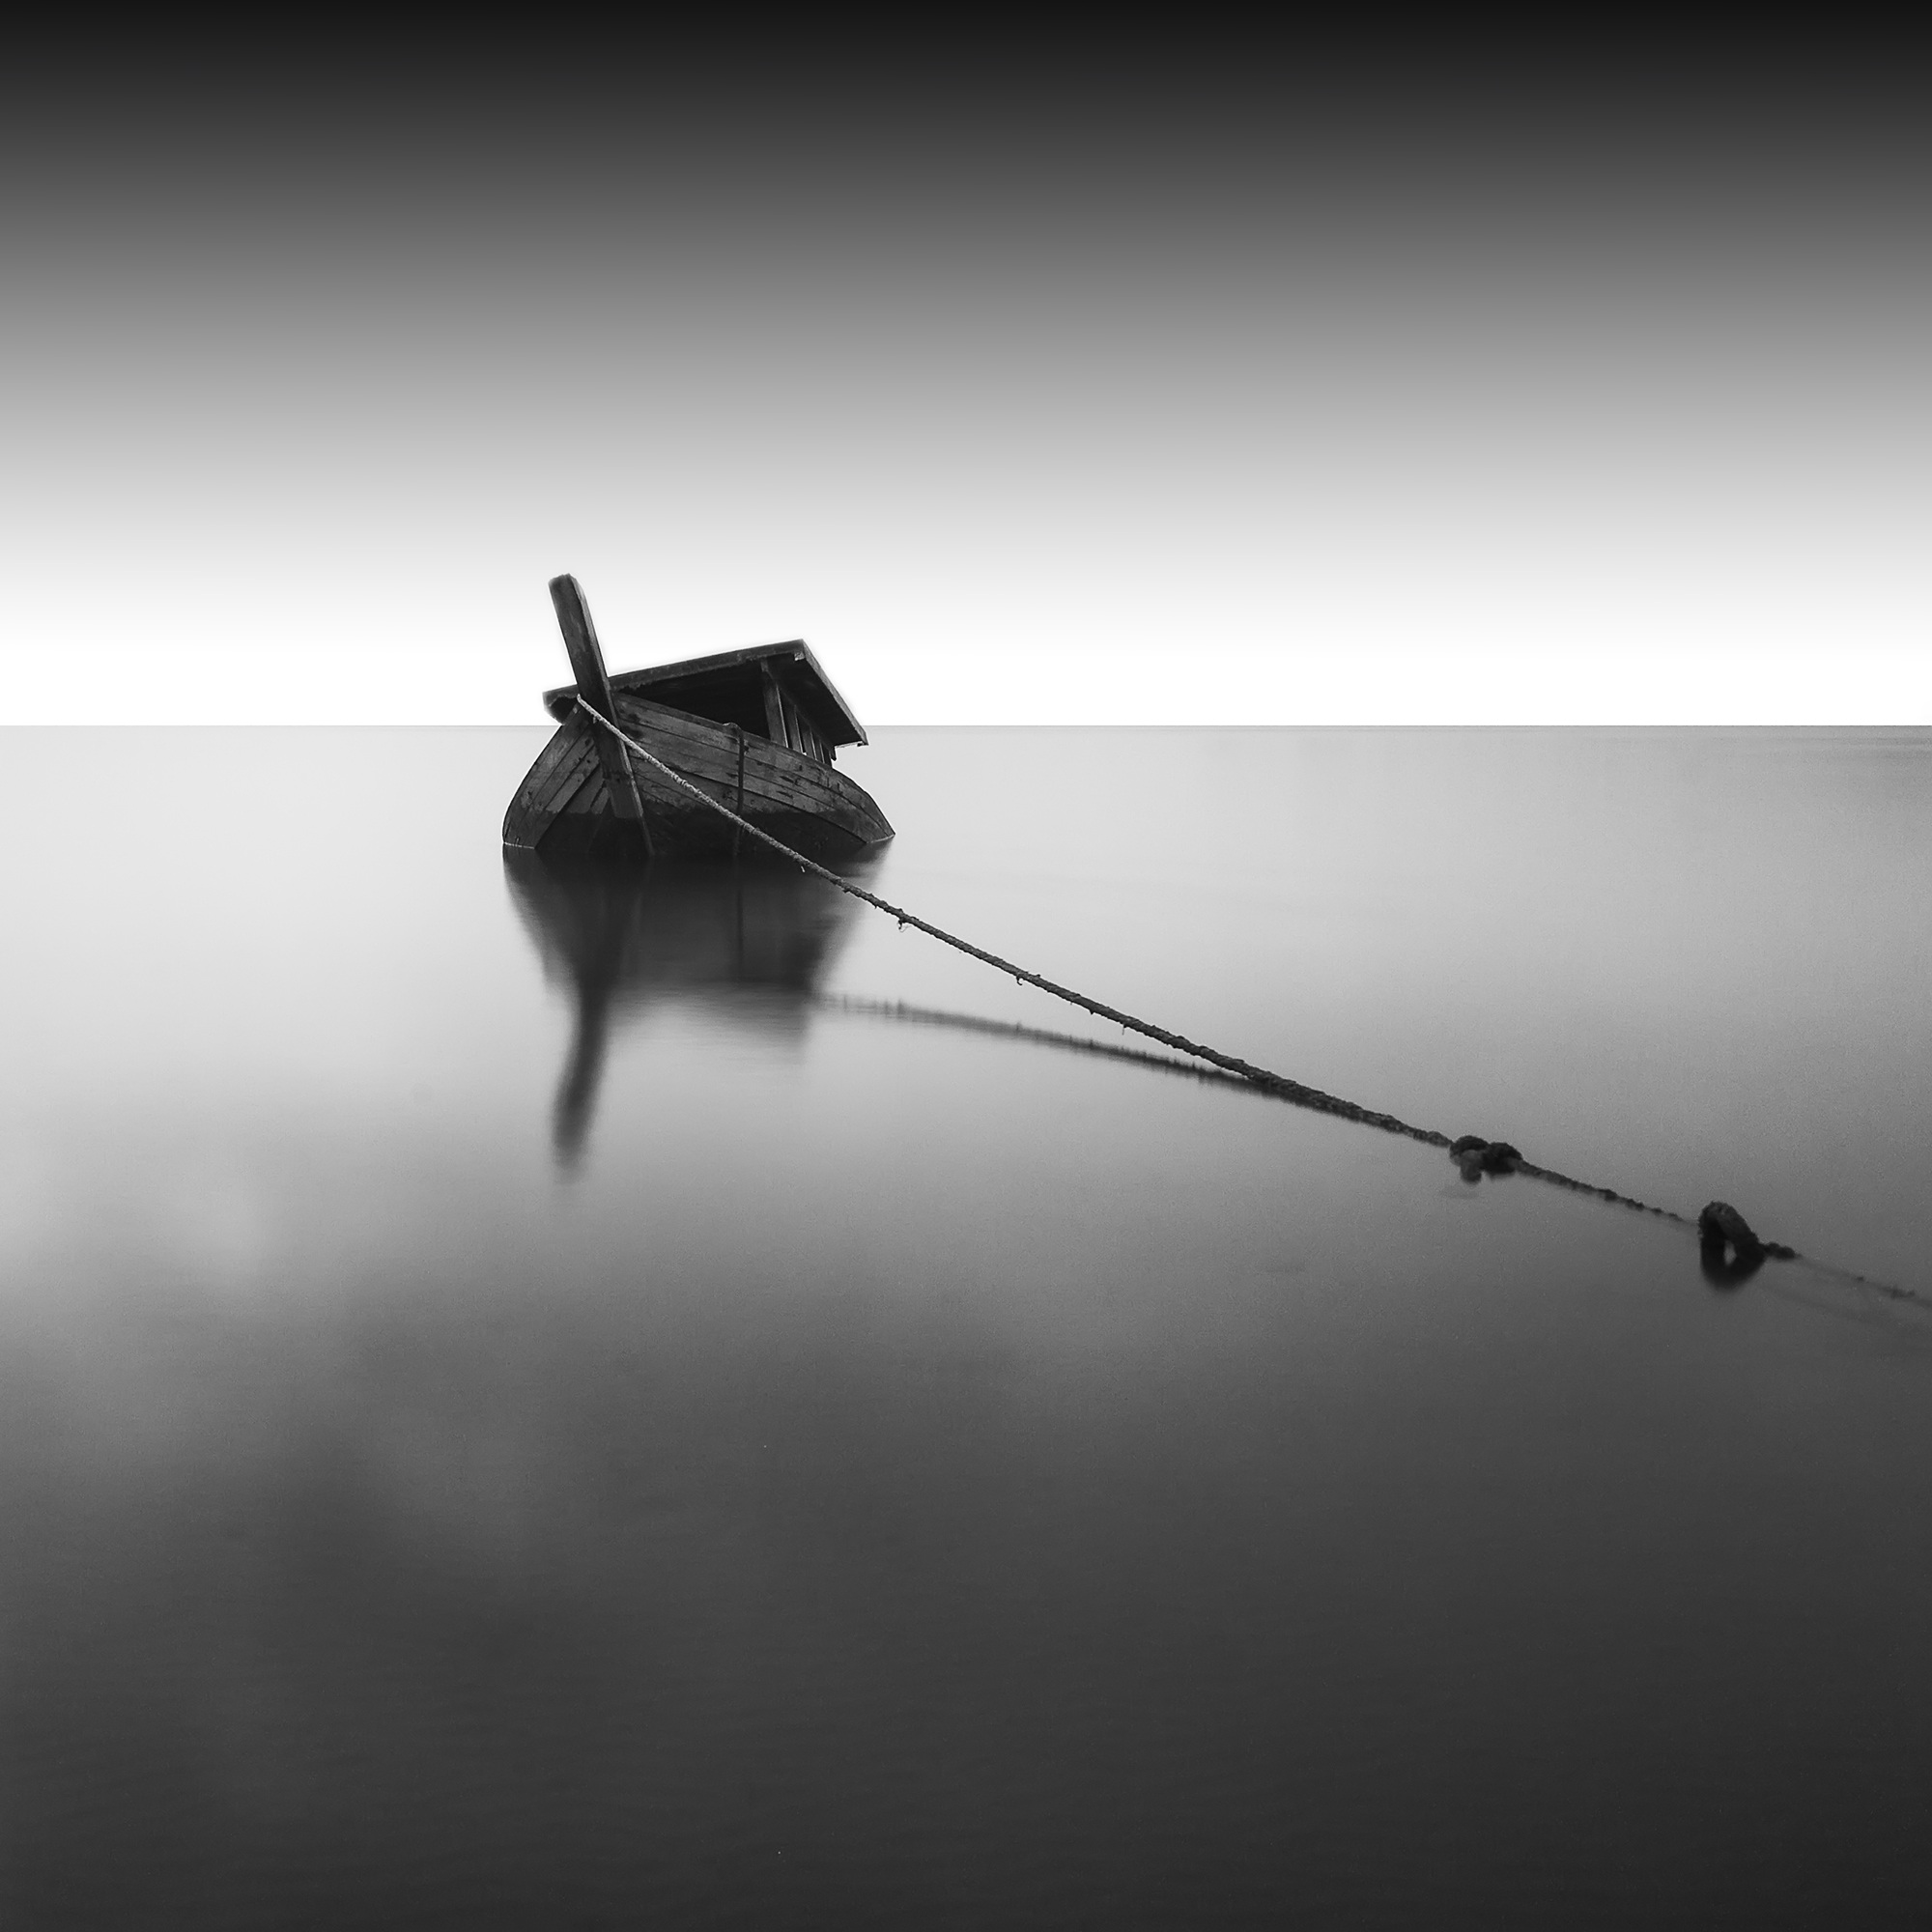
rope, wing, light, blur, black and white, sunset, boat, river, line, shadow, black, monochrome, still, backlit, shape, moored, monochrome photography